Super Mario Land

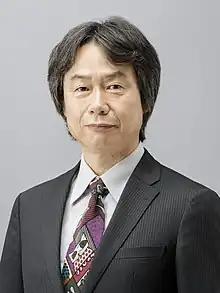
Mario creator Shigeru Miyamoto (pictured 2015) was "famously hands-off" in the development of "Super Mario Land".

"Super Mario Land" was developed by Nintendo R&D1 and published by Nintendo in 1989 as a launch game for its Game Boy handheld console. Nintendo CEO Hiroshi Yamauchi believed that fun games promote console sales, so when the company created the Game Boy, he wanted a fun game featuring Nintendo's mascot, Mario. The task came to Nintendo R&D1, a development team led by Game Boy inventor Gunpei Yokoi. Yokoi had previously created the Game & Watch series and worked with his protégé, Shigeru Miyamoto, on the game that introduced Mario, "Donkey Kong". "Super Mario Land" is the fourth "Super Mario" game, the first portable Mario game, and the first in the series to be made without Miyamoto.